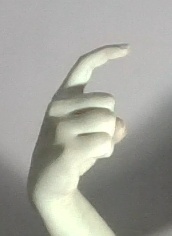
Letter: ra